The Little Clown

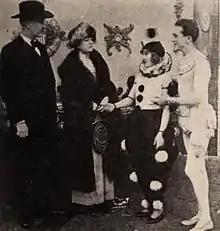
Mary Miles Minter in "The Little Clown" (1921)

As described in various film magazine reviews, Pat (Minter) has been born and brought up in a travelling circus. Her parents died when she was young, and Toto the clown (Edwards), who acted as her adoptive father when she was younger, now hopes to marry her as she has come of age.